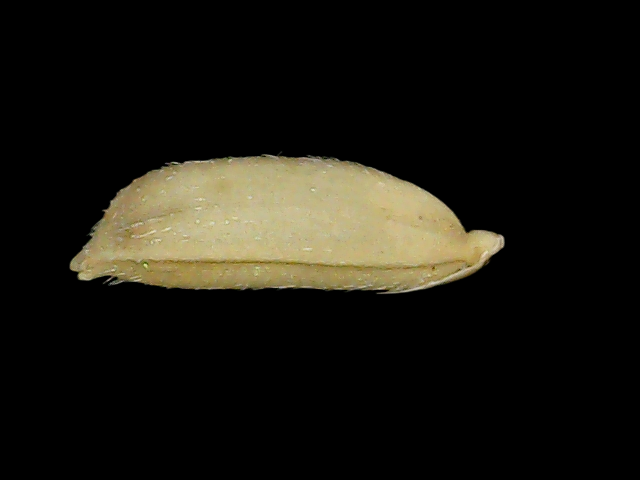
Rice variety: Br23